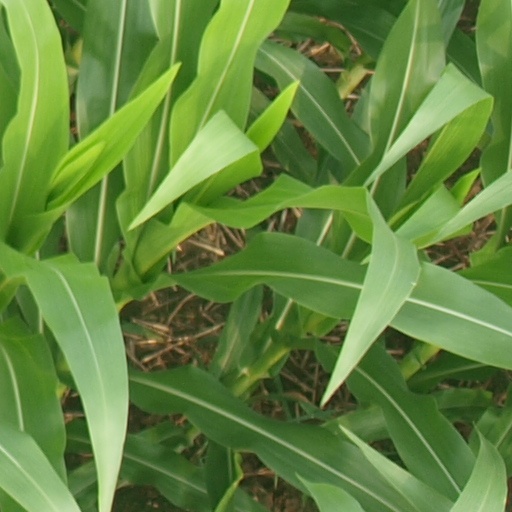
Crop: maize; corn